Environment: real
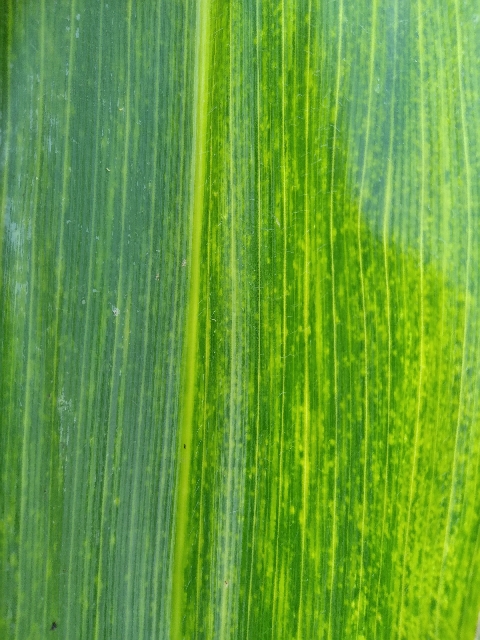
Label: lethal_necrosis